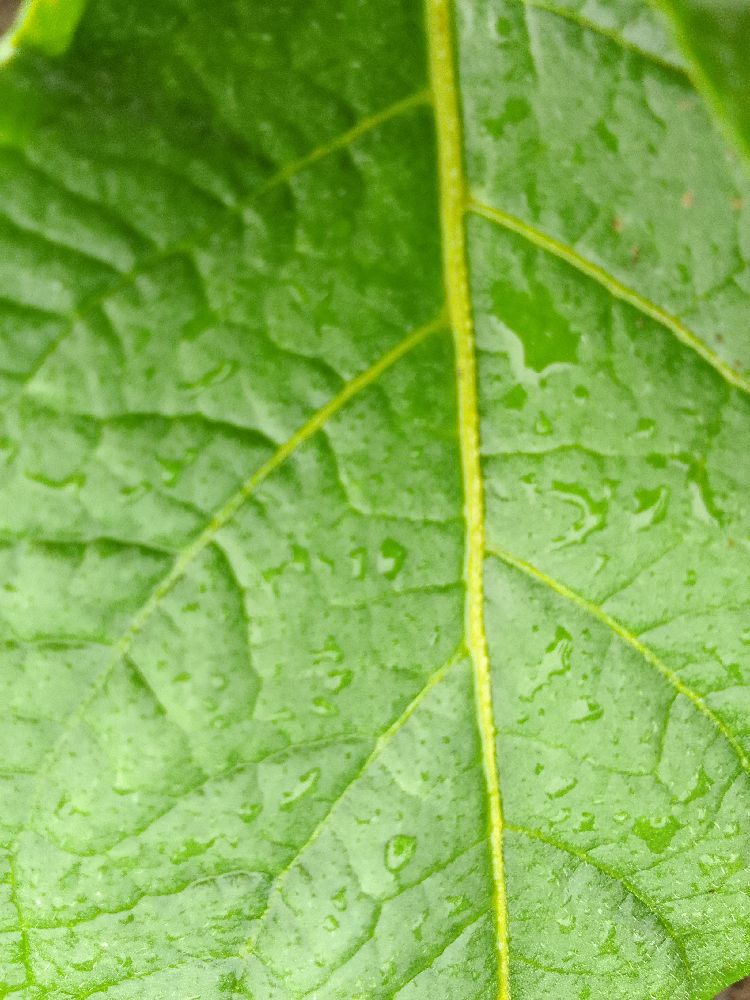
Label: Healthy